Student cap

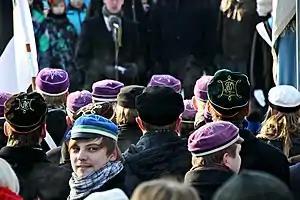
Estonian students celebrating Estonian Independence Day in 2013.

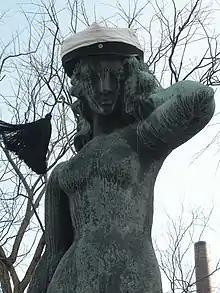
Statue on Hämeensilta bridge, Tampere, wearing an oversized student cap during May Day celebrations.

In Estonia, student caps are popular symbols of academic institutions and student organizations, and are worn not just by university students but also by school children as part of their school uniform. Most caps are made of wool felt or velvet, and have the same basic shape of a Nordic student cap or a mariner's cap with a black beak but with a different cockade, cap badge and colors, depending on the affiliation.